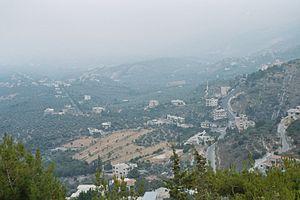
Village de Kfarfou Liban العربية: كفرفو هي إحدى القرى اللبنانية من قرى قضاء زغرتا في محافظة الشمال. وسكانها هم من المارونيين الكاثوليك.